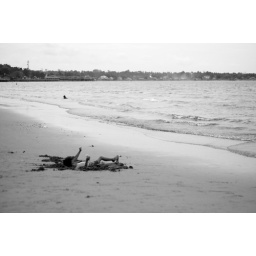
boy playing with sand in roan beach, cagayan de oro